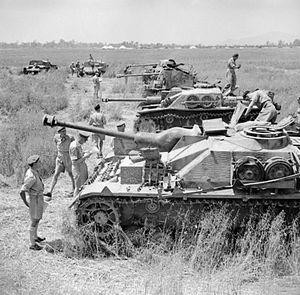
Le 7,5-cm KampfWagenKanone 40 est un canon utilisé pendant la Seconde Guerre mondiale par la Wehrmacht. Il était l'armement principal des chars moyens SdKfz.161 Panzerkampfwagen IV et des canons d'assaut SdKfz.142 Sturmgeschütz III en vue de remplacer le 7,5 cm KwK 37 L/24. Ce canon fut construit en deux longueurs de tube L/43 et L/48.